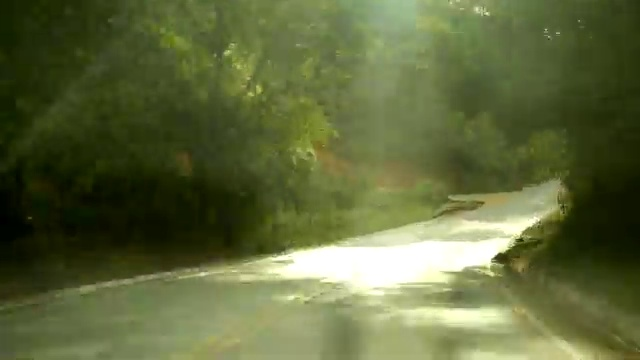
Fire: no
Smoke: no